USS Oberon

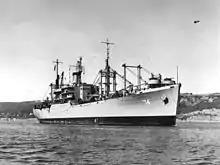
"Oberon" circa 1950.

In the post-war years, "Oberon" served with the Navy Transportation Service carrying cargo and personnel between the West Coast and American bases in the Pacific. Incorporated into the Military Sea Transportation Service at its initiation on 1 October 1949, she became an ammunition replenishment vessel during the Korean War. Arriving at Sasebo, Japan, on 15 January 1951, "Oberon" served in the war zone for seven months. On 9 March she conducted her first rearming-at-sea mission with carriers, and later much of her time was spent shuttling supplies between Sasebo and Wonsan, Korea. A second tour of duty in the war zone occurred during the first five months of 1952.